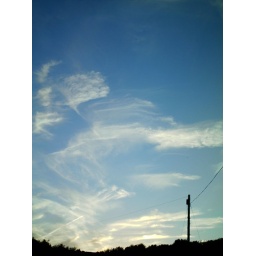
The sky above the road was the colour of